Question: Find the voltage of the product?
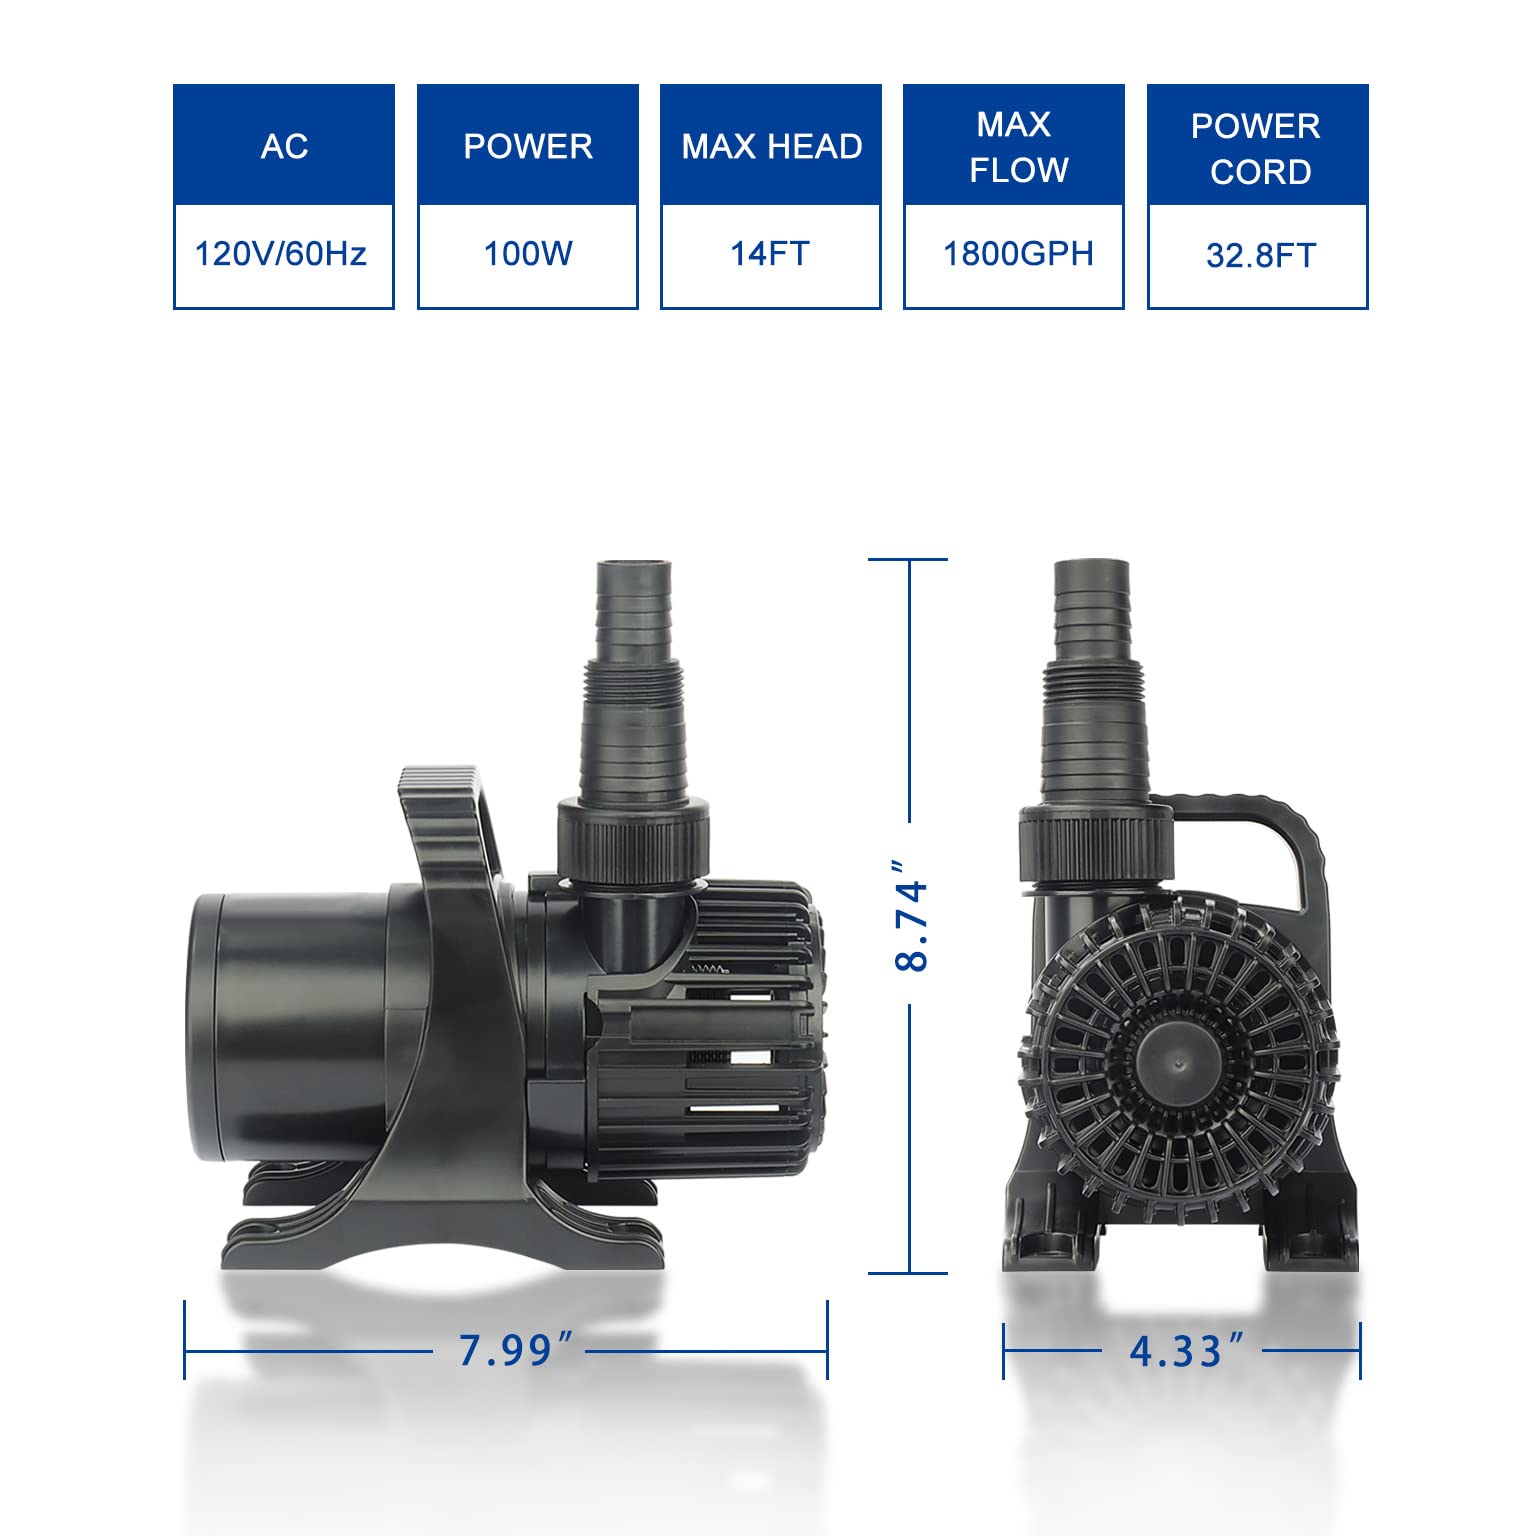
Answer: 120.0 volt